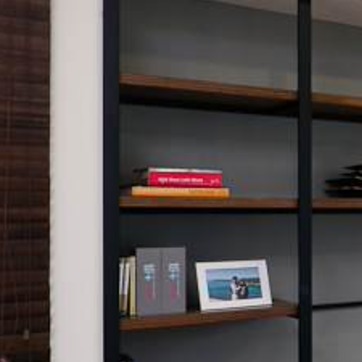
Material: paper